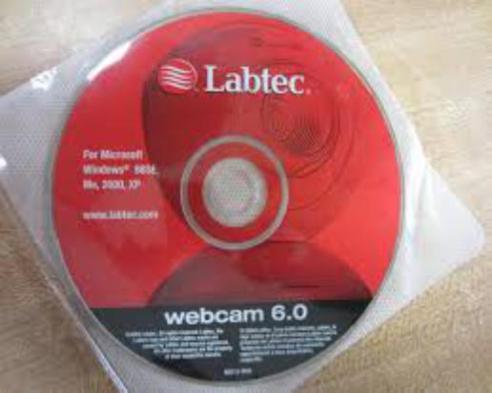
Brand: labtec
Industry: Electronic